Darkest Hour (band)

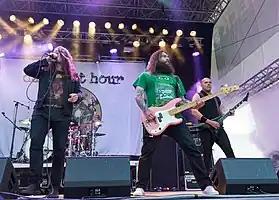
Darkest Hour performing in 2017

Darkest Hour is an American melodic death metal/metalcore band from Washington, D.C., formed in 1995. Though failing to break through early in their tenure, the band has received acclaim for their albums "Undoing Ruin", "Deliver Us", and "The Eternal Return". "Deliver Us" debuted at number 110 on the "Billboard" album charts, with sales of 6,600, and their more recent effort "The Eternal Return" garnered them an even higher position in the "Billboard" album charts at number 104. Their album "Godless Prophets & the Migrant Flora" charted at 42 on the "Billboard" 200, a peak for the band, and it marked a stylistic shift in the band's discography.